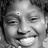
Emotion: happy